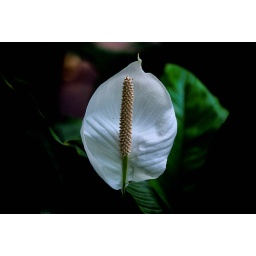
Anthurium andraeanum in the artificial rain forest at the Butterfly house in Solna, Sweden